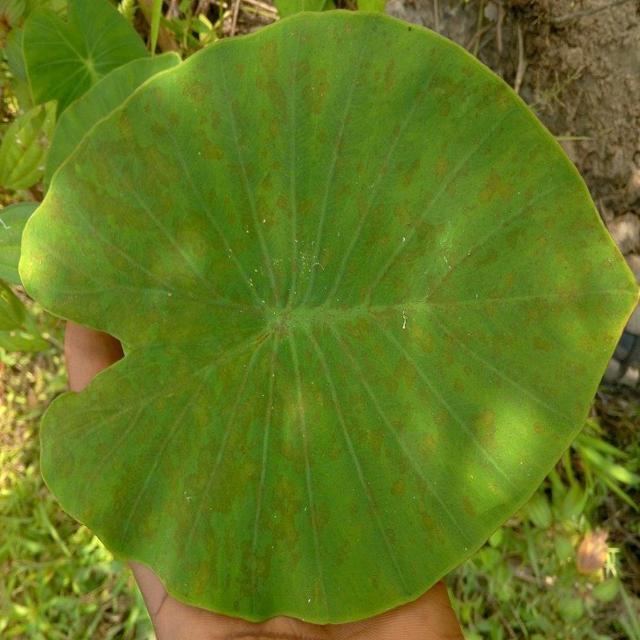
Label: Healthy